List of African American newspapers in Kentucky

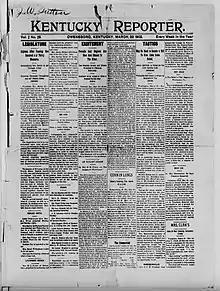
March 22, 1902 issue of the "Kentucky Reporter" of Owensville.

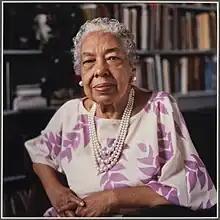
Alice Allison Dunnigan, pioneering journalist whose newspaper career began at the "Rising Sun" and "Globe Journal" in Hopkinsville, Kentucky.

This is a list of African American newspapers that have been published in Kentucky. It includes both current and historical newspapers.